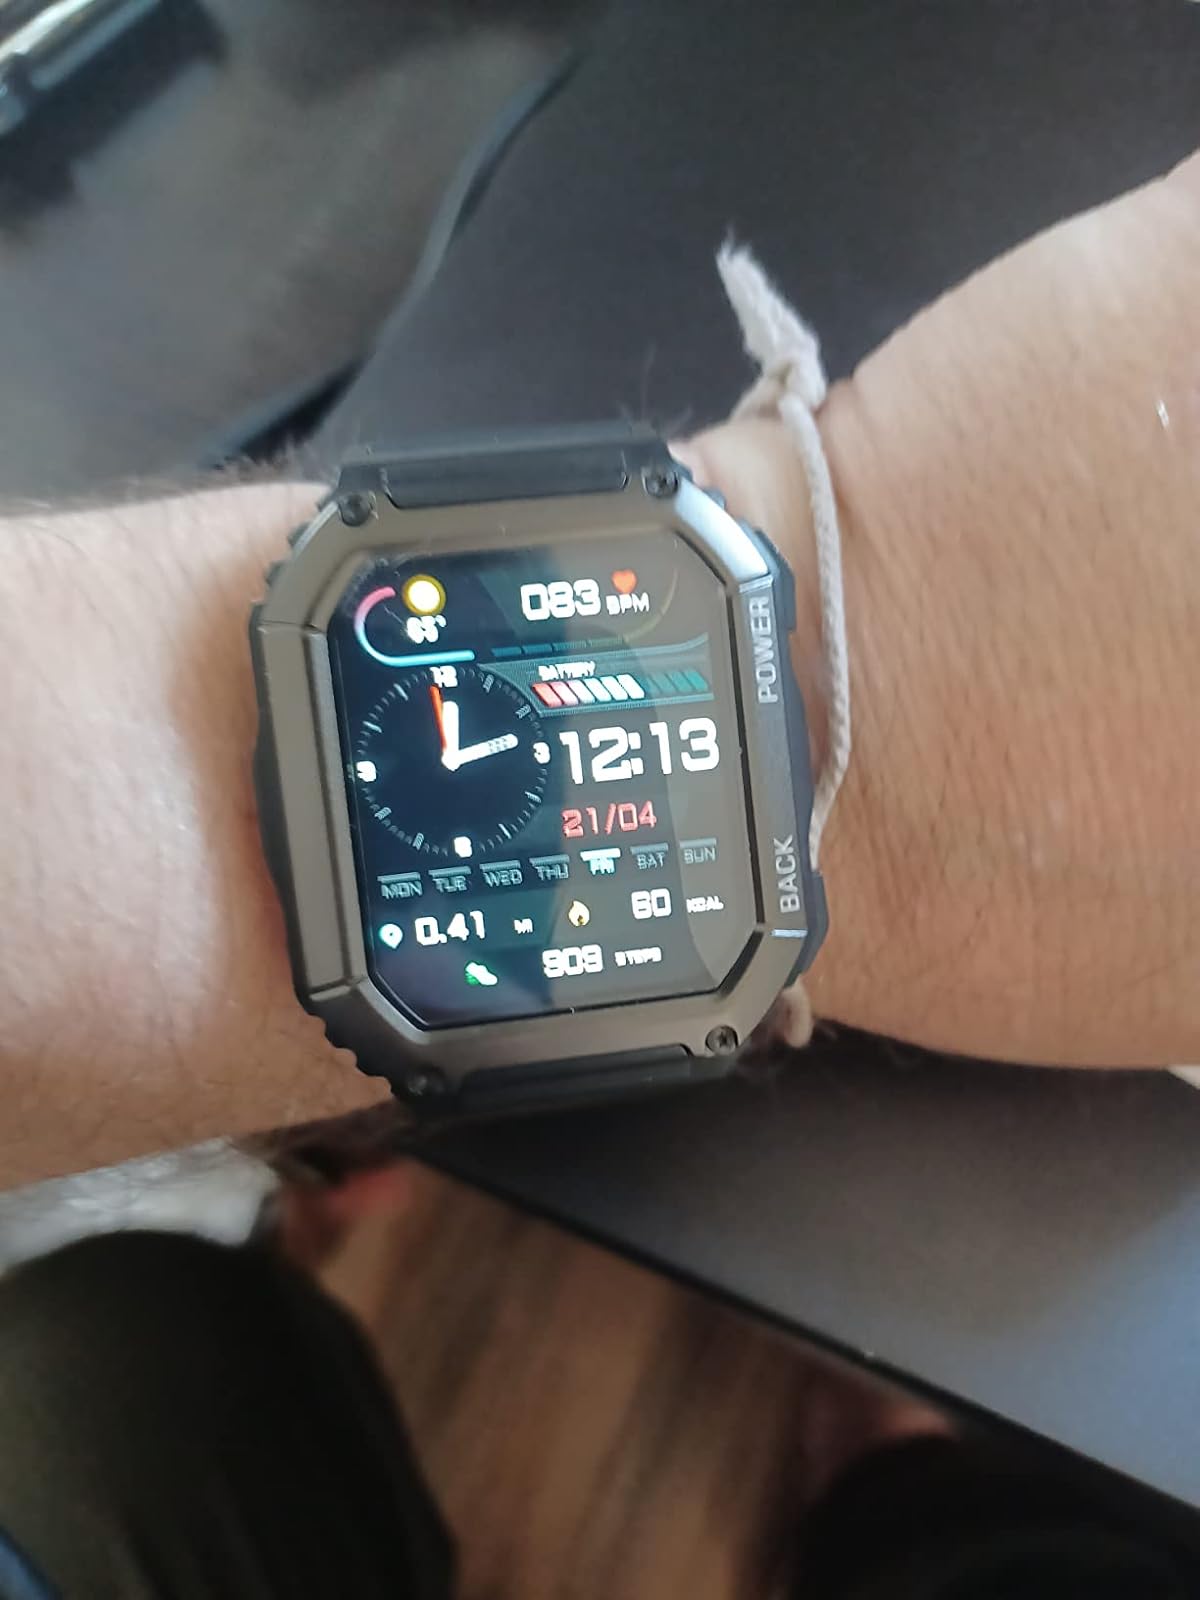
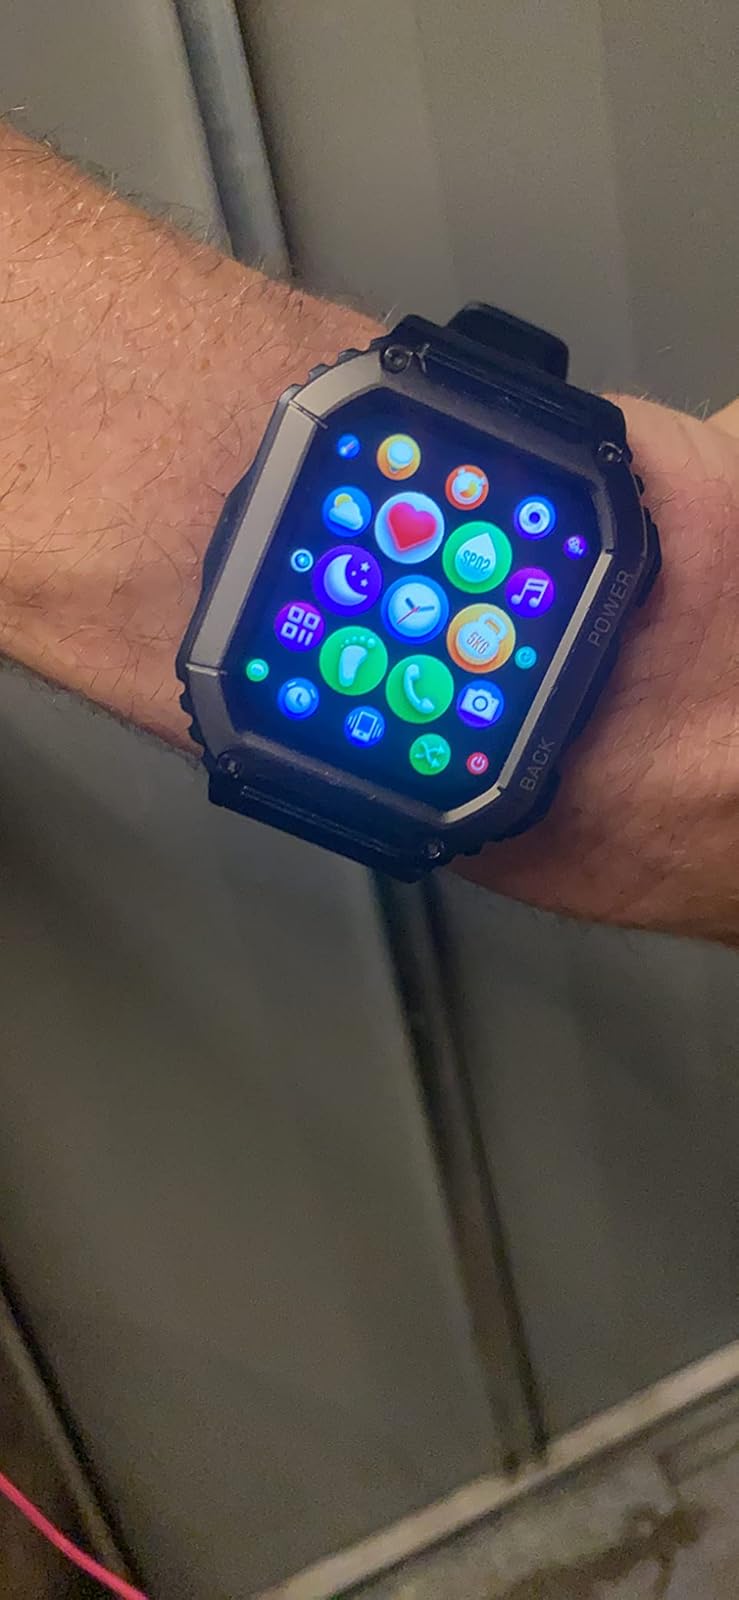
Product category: smartwatch
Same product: yes